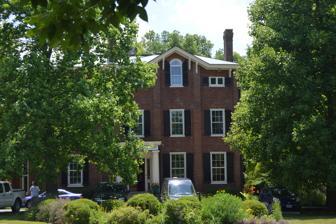
Building: Living Arts and Science Center
Country: United States of America
Year built: 1846
United States historic place Kinkead House U.S. National Register of Historic Places Location in Tennessee Show map of Kentucky Location in United States Show map of the United States Location 362 Walnut St., Lexington, Kentucky Coordinates 38°02′56″N 84°29′21″W / 38.04889°N 84.48917°W / 38.04889; -84.48917 Area 1.1 acres (0.45 ha) Built 1846 ( 1846 ) Architect Thomas Lewinski (likely) Architectural style Greek Revival , Italianate , Queen Anne NRHP reference No. 82002688 Added to NRHP June 29, 1982 The Living Arts & Science Center , formerly the George B. (Blackburn) Kinkead House , is an art and education center housed in an historic mansion in Lexington, Kentucky . The building is listed on the National Register of Historic Places . It was donated to the center by the Kinkead family in 1981. The original two-story antebellum mansion is believed to have been designed by Major Thomas Lewinski , a British-born architect, engineer and teacher of foreign languages. It is a Greek revival style building, which was sympathetically enlarged during the Civil War period, with Italianate features. The dwelling was further enlarged c. 1853 , with the construction of a third story attic . See also National Register of Historic Places listings in Fayette County, Kentucky References